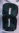
Number: 8